Documentary theatre

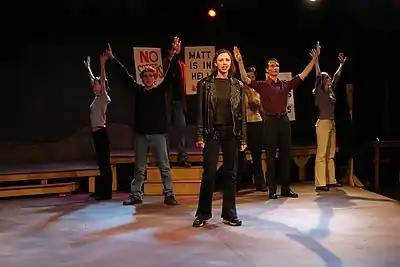
"The Laramie Project"

Documentary theatre spread west during the 1930s. In England, the form was employed by left-leaning political theatre groups like the Unity Theatre, which presented both documentary and historical dramas in order to expose the truths of the common man, frequently combining fiction and reality to achieve truth. Unity Theatre's documentary shows focused on the "living newspaper" aesthetic of Eastern Europe. Their first piece, "Busmen" (1938), combined naturalistic dialogue with abstract and stylized design aesthetics culled from expressionist and constructivist genres.